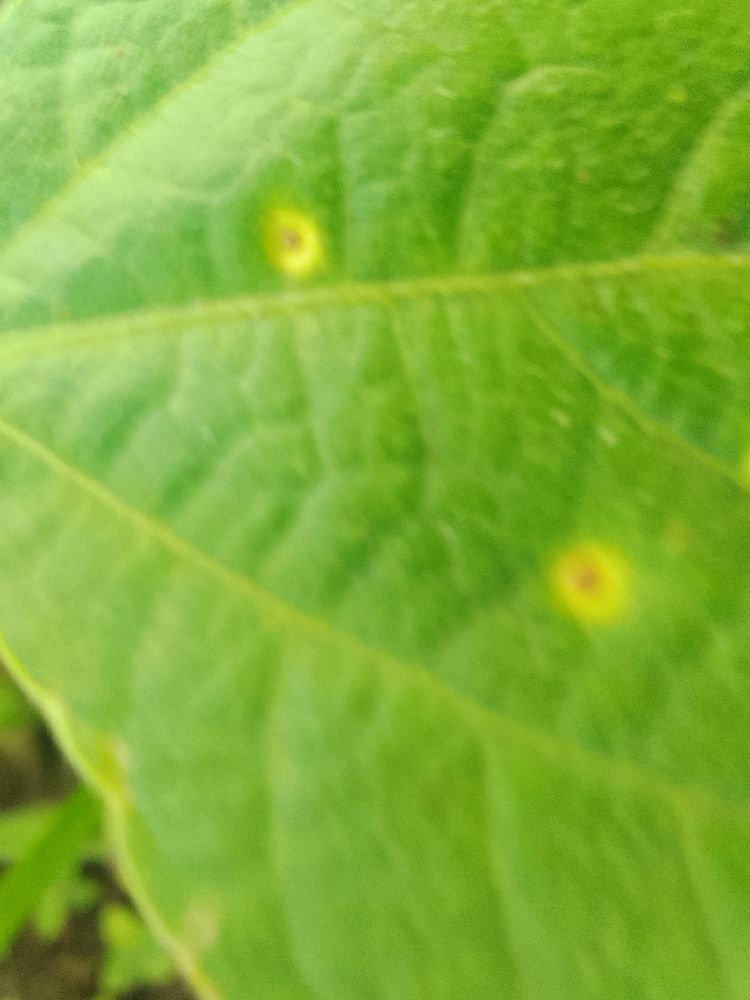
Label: rust